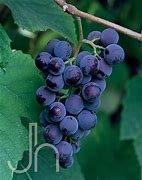
Label: grape